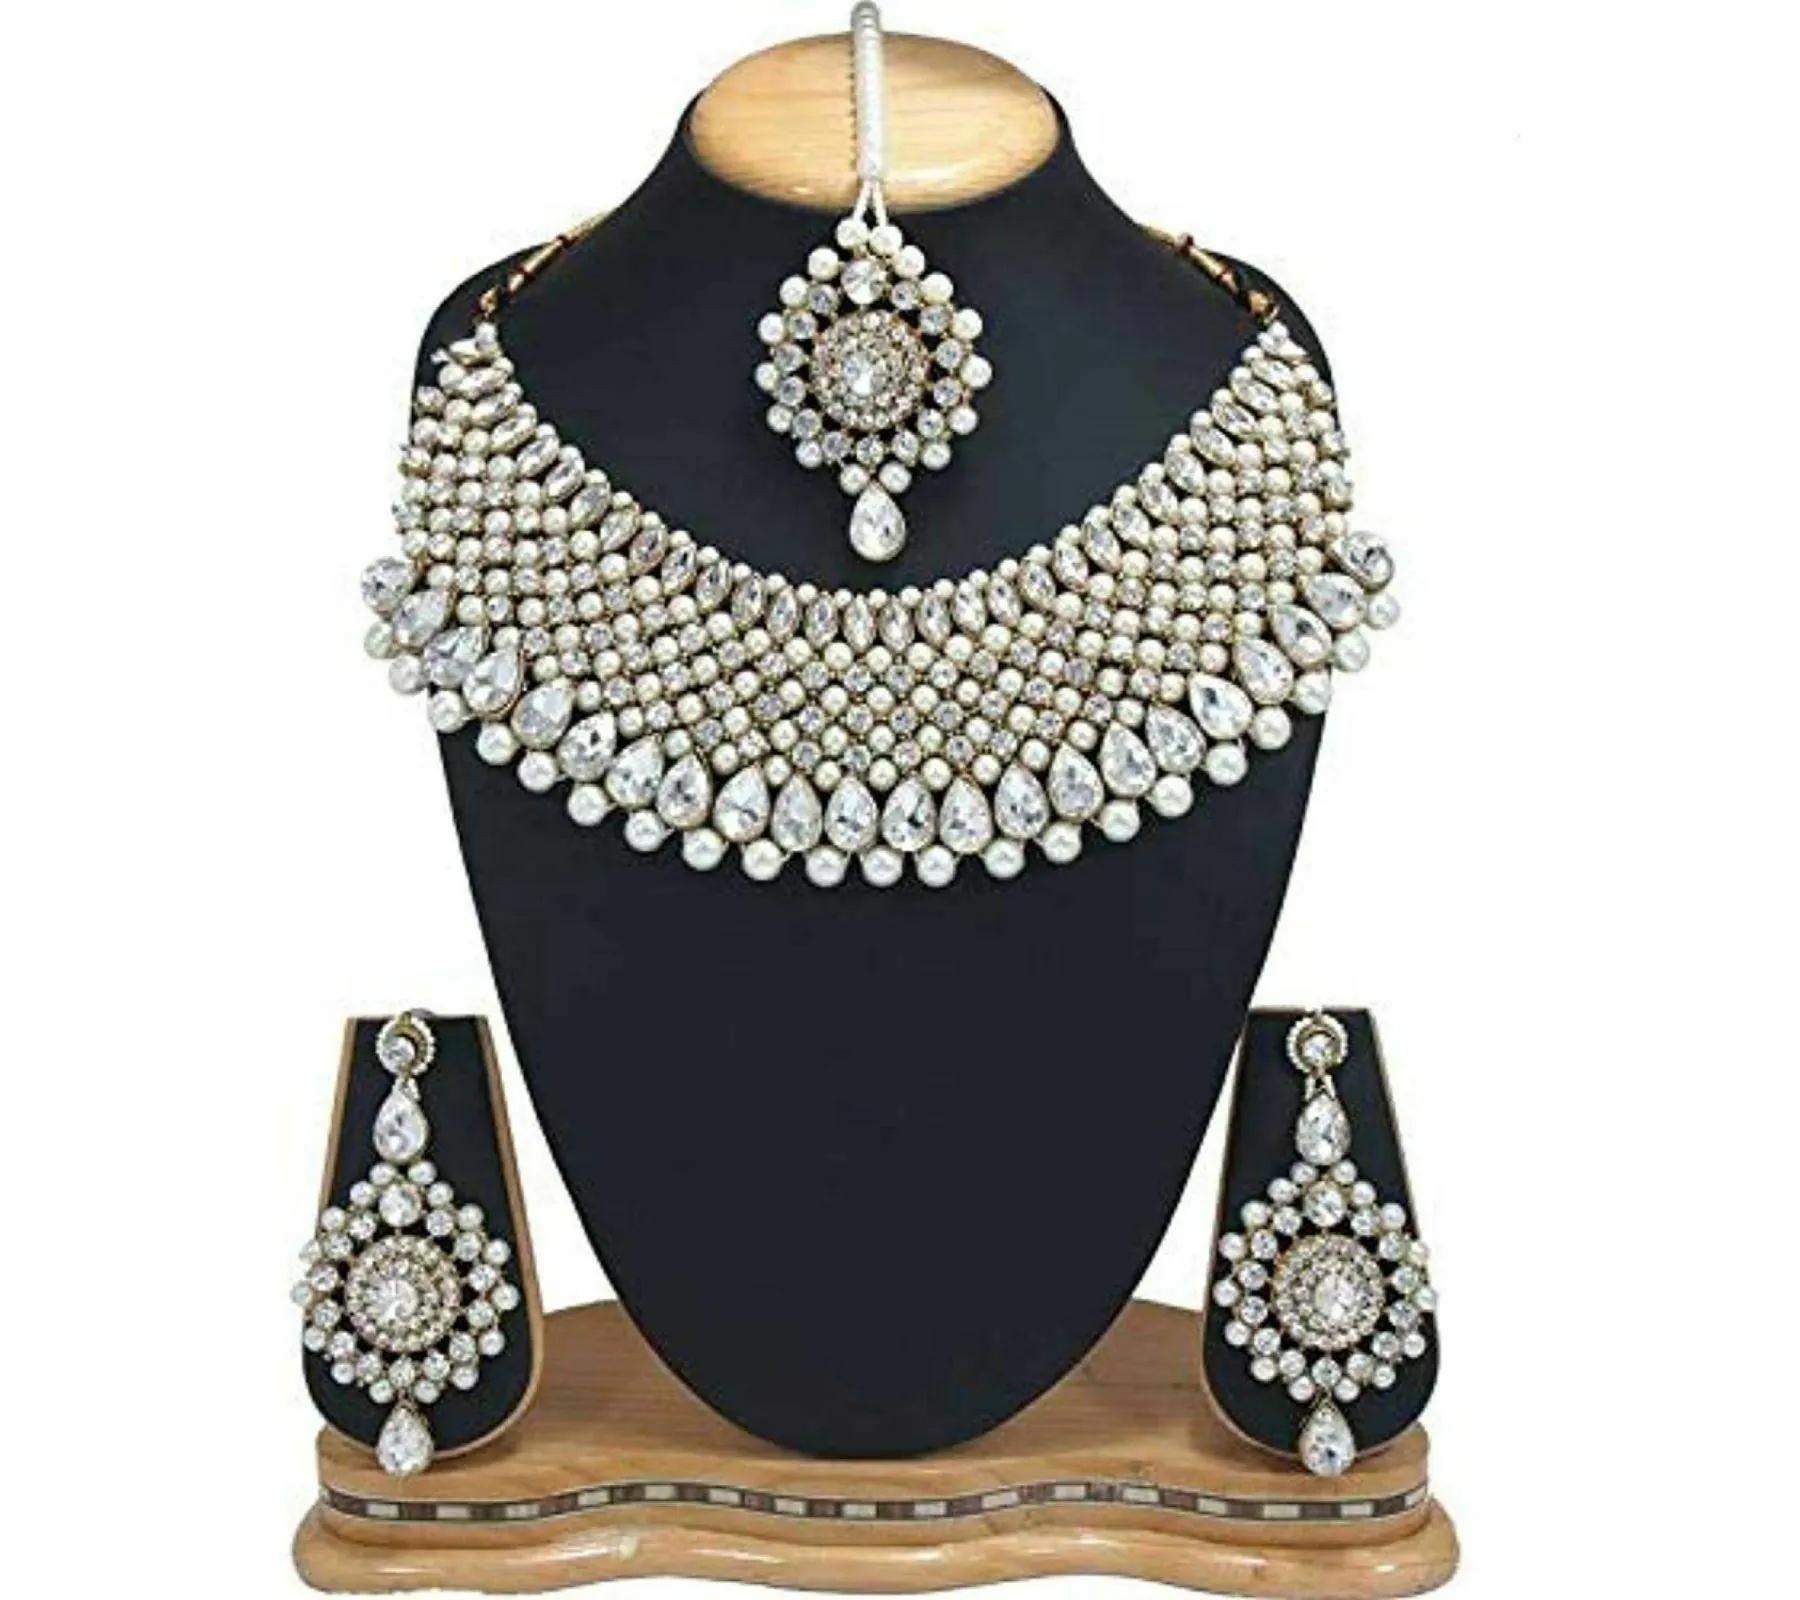
 Gyaan Jewels Handmade Gold Plated Alloy Necklace, Earring and Maang Tikka Set White, Silver (Women, Girls) (Pack of 1) Free Size
Type: Necklaces
Brand: Gyaan Jewels
Price: Rs. 541
 Traditional kundan gold plated choker necklace set for women will complement any indian attire. Women love jewelry as it not only enhances their beauty, but also gives them the social confidence. Make your moment memorable with this range. This jewel set features a unique one of a kind traditional embellish with antic finish. Earrings are very easy to use being lightweight and has a design which makes it very comfortable. Superior quality and skin friendly, high quality as per international standards that makes it very skin friendly. It has been made from toxic free materials anti-allergic and safe for skin. It can be worn over long time periods without any complains of ach and swelling. Made from premium quality material this product assures to remain in its original glory even after years of usage.
Features: These are very easy to use being lightweight and has a design which makes it very comfortable,Superior quality and skin friendly,Made from premium quality material this product assures to remain in its original glory even after years of usage,Perfect gift ideal valentine, birthday, anniversary gift your loved ones
Included: 1 Necklace, 1 PAIR EARRINGS, 1 Mang tika